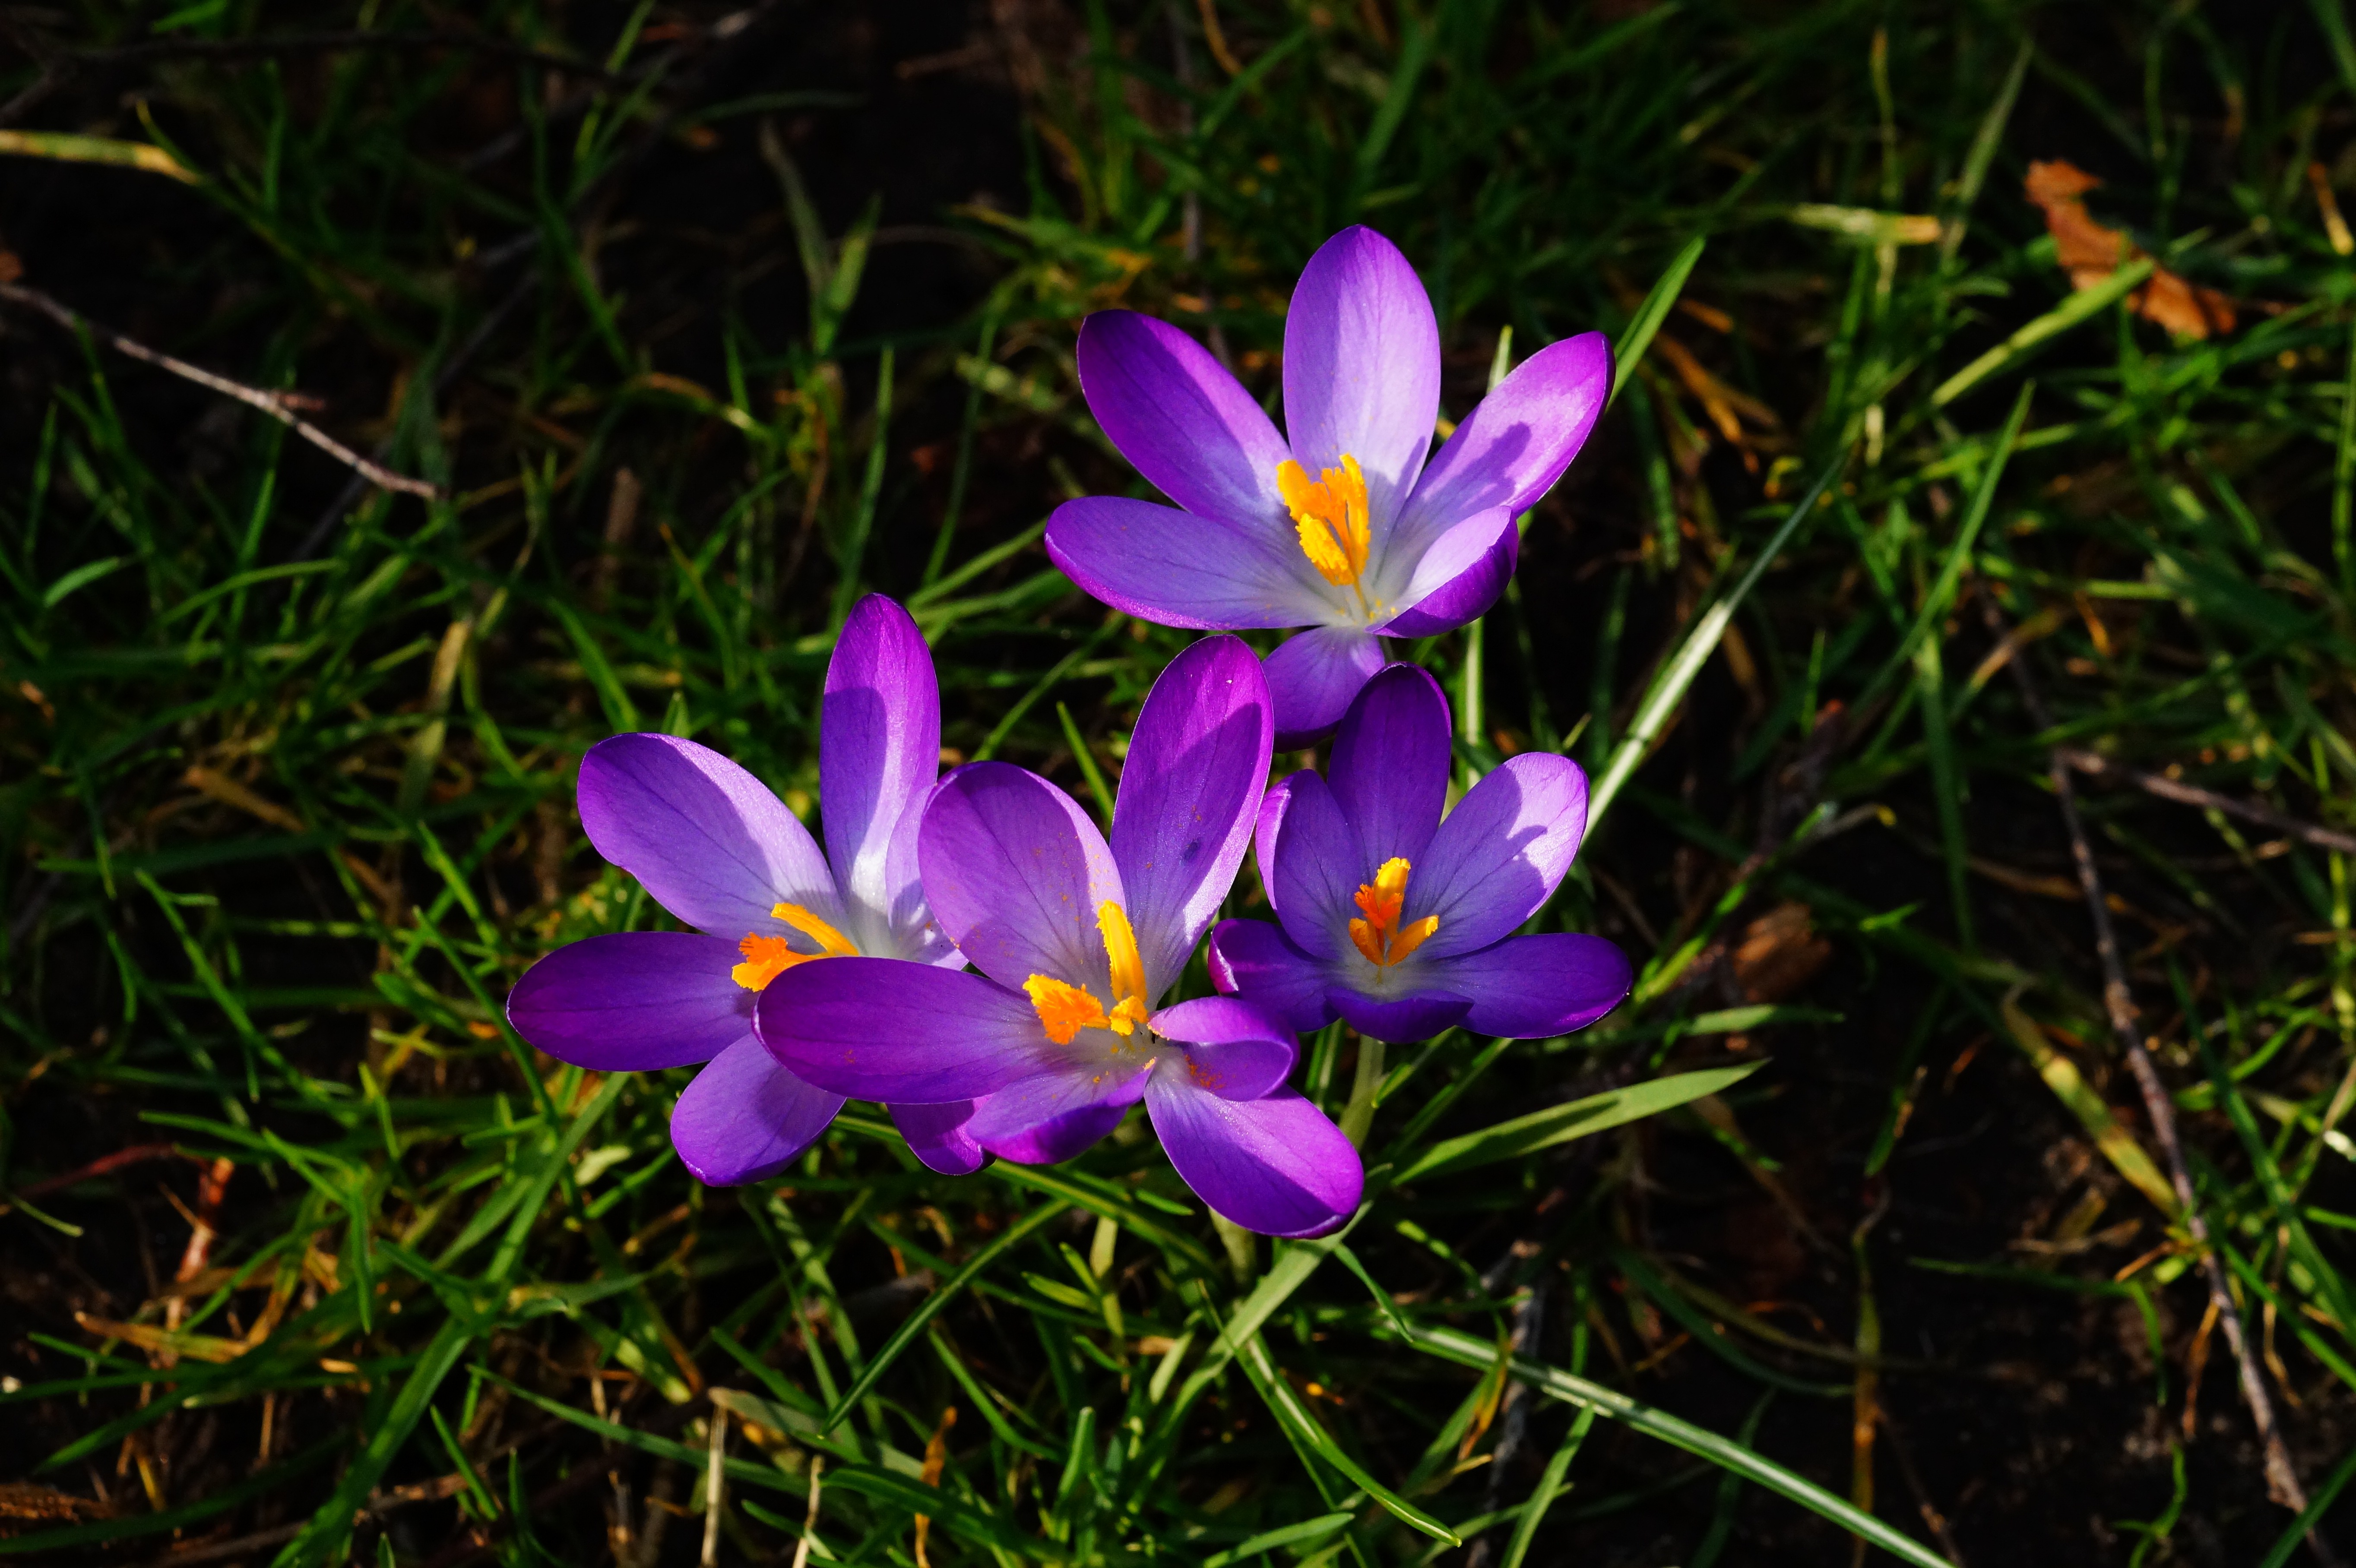
nature, plant, flower, purple, petal, spring, botany, colorful, flora, wildflower, flowers, beautiful, springtime, crocus, macro photography, flowering plant, land plant, iris family